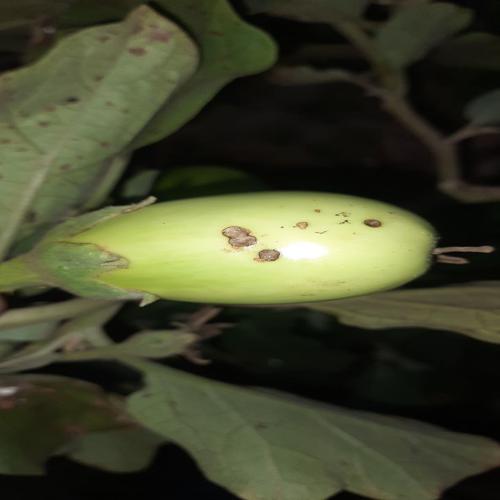
Label: Shoot and Fruit Borer